Eckenlied

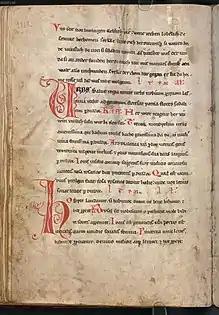
"Eckenlied" stanza at the top of the page, in the Codex Buranus (c. 1230). This is the oldest transmission of the "Eckenlied" or of any Dietrich poem. BSB Clm 4660 fol. 90v.

The "Eckenlied" is transmitted in numerous manuscripts and printed versions, beginning in 1230. The poem was likely composed shortly before that time, possibly in Tyrol. As with almost all German heroic epic, it is anonymous. It was one of the most popular poems about Dietrich.